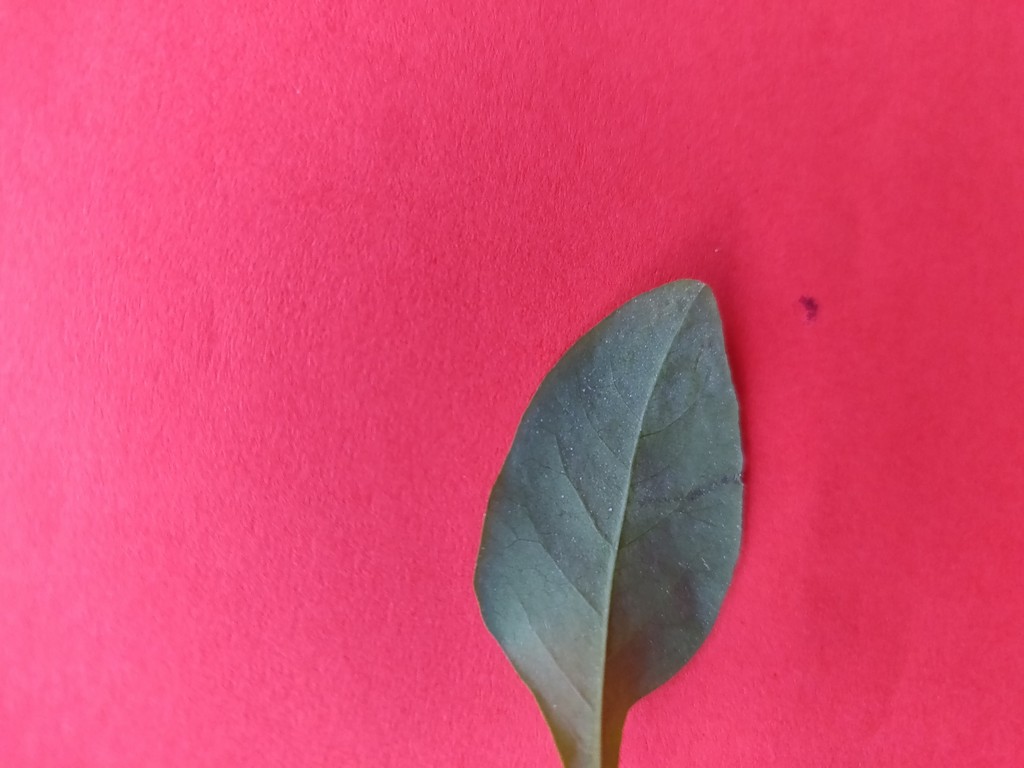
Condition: Healthy
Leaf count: single
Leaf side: back